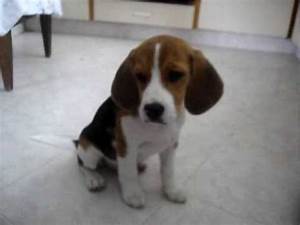
Label: cane